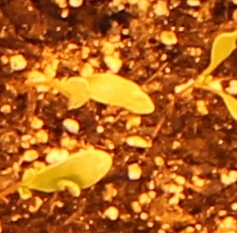
Label: Sugar beet